Leo (2023 American film)

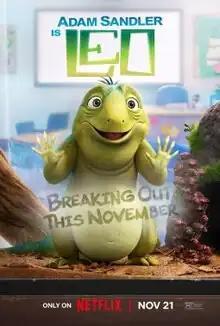
Netflix release poster

Leo is a 2023 American animated musical comedy film directed by Robert Marianetti, Robert Smigel and David Wachtenheim (in Marianetti and Wachtenheim's feature directorial debuts), written by Smigel, Adam Sandler, and Paul Sado, and produced by Sandler and Mireille Soria. The second animated feature from Sandler's production company Happy Madison Productions which came 21 years after "Eight Crazy Nights" (2002), it stars the voices of Adam Sandler as the titular character, Bill Burr, Cecily Strong, and Jason Alexander with supporting voice roles provided by Sadie Sandler, Sunny Sandler, Rob Schneider, Jo Koy, Allison Strong, Jackie Sandler, Heidi Gardner, Robert Smigel, and Nick Swardson. The film tells the story of a tuatara longing for the wild and worried about dying who is taken home by different students per the assignment of a strict substitute teacher, but gets himself caught up in the troubles of each student and offers life advice to each of them.